Willy ter Hell

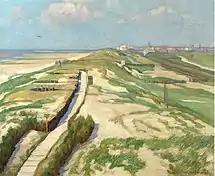
The Trenches at Normandy

Three of his works were accepted at the Große Berliner Kunstausstellung in 1906. That same year, he moved to Dresden, to study with Eugen Bracht. After winning a medal at a student exhibition in 1909, he decided to return to Berlin, where he met Margarete Starck. They were married in 1912 and had one daughter. A series of successful exhibitions followed, at the Glaspalast (1913), the Carnegie Institute (1914) and the Panama–Pacific International Exposition (1915). In addition to his paintings, he was one of a group of artists who created frescoes at the Rathaus Schöneberg.